History of Ruvo di Puglia

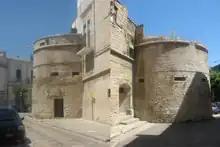
The last two remaining towers of Ruvo's medieval walls

Between the 8th and 5th centuries B.C. some groups of settlers from Crete peacefully colonized the Peucetian village, overlapping and integrating with the already existing community, transforming it into an autonomous Greek city named "Rhyps". With the arrival of the Greeks, the city experienced its moment of maximum splendor around the 4th century B.C., boasting a very large territory (the Ruvo countryside of the Greek era included Molfetta, Terlizzi, Corato, Trani, Bisceglie and Andria) and a population that was never reached again. Ruvo became a prosperous Greek city and its wealth was based on trade in oil and wine and a flourishing production of pottery, as evidenced by the vast necropolis in which tombs containing bronze, silver and gold objects have been found. The city first became an ally of Athens, as evidenced by some coins endowed with the helmeted Athena typical of the Attic power, reaching the height of its military might. Ruvo thus became independent, minting silver coins, and it was during this period that Ruvo received the large number of vases from Greece and gold from the trade held with the Etruscans. The necropolis played a major role in increasing the city's international reputation because of the thousands of Peucetian, Greek and Latin artifacts and the building of the ancient historical heritage forgotten until the early 20th century. The rediscovery of Ruvo's ancient history took place due to the local noble families, including the Jatta (later founders of the museum of the same name), the Caputi, the Fenicia and the Lojodice, who by setting up their own private museums curbed the buying and selling of those finds that now constitute the purest evidence of the city's past prestige in Greek times, such as the vase of Talos and the tomb of the warrior (or dancers) preserved at the National Archaeological Museum in Naples. Numerous villages also emerged in the Ruvestine countryside, including some near Calentano and the Mattine district.